Revolutionary Girl Utena

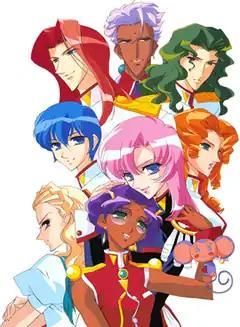
A collaged image of nine anime figures

Most of the characters in "Utena" are school-aged adolescents whose character arcs focus on their psychological and moral growth into adulthood, in the tradition of a "bildungsroman" or coming-of-age story. Series writer Yōji Enokido identified characters who reckon with the transition from youth to maturity by attempting to regress and "take back what they can't ever return" as a major theme for the series, and director Kunihiko Ikuhara stated that he developed the cast of "Utena" using the self-described rule to "never give a character only one personality".